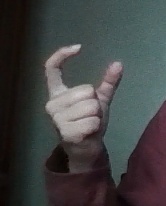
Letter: nun